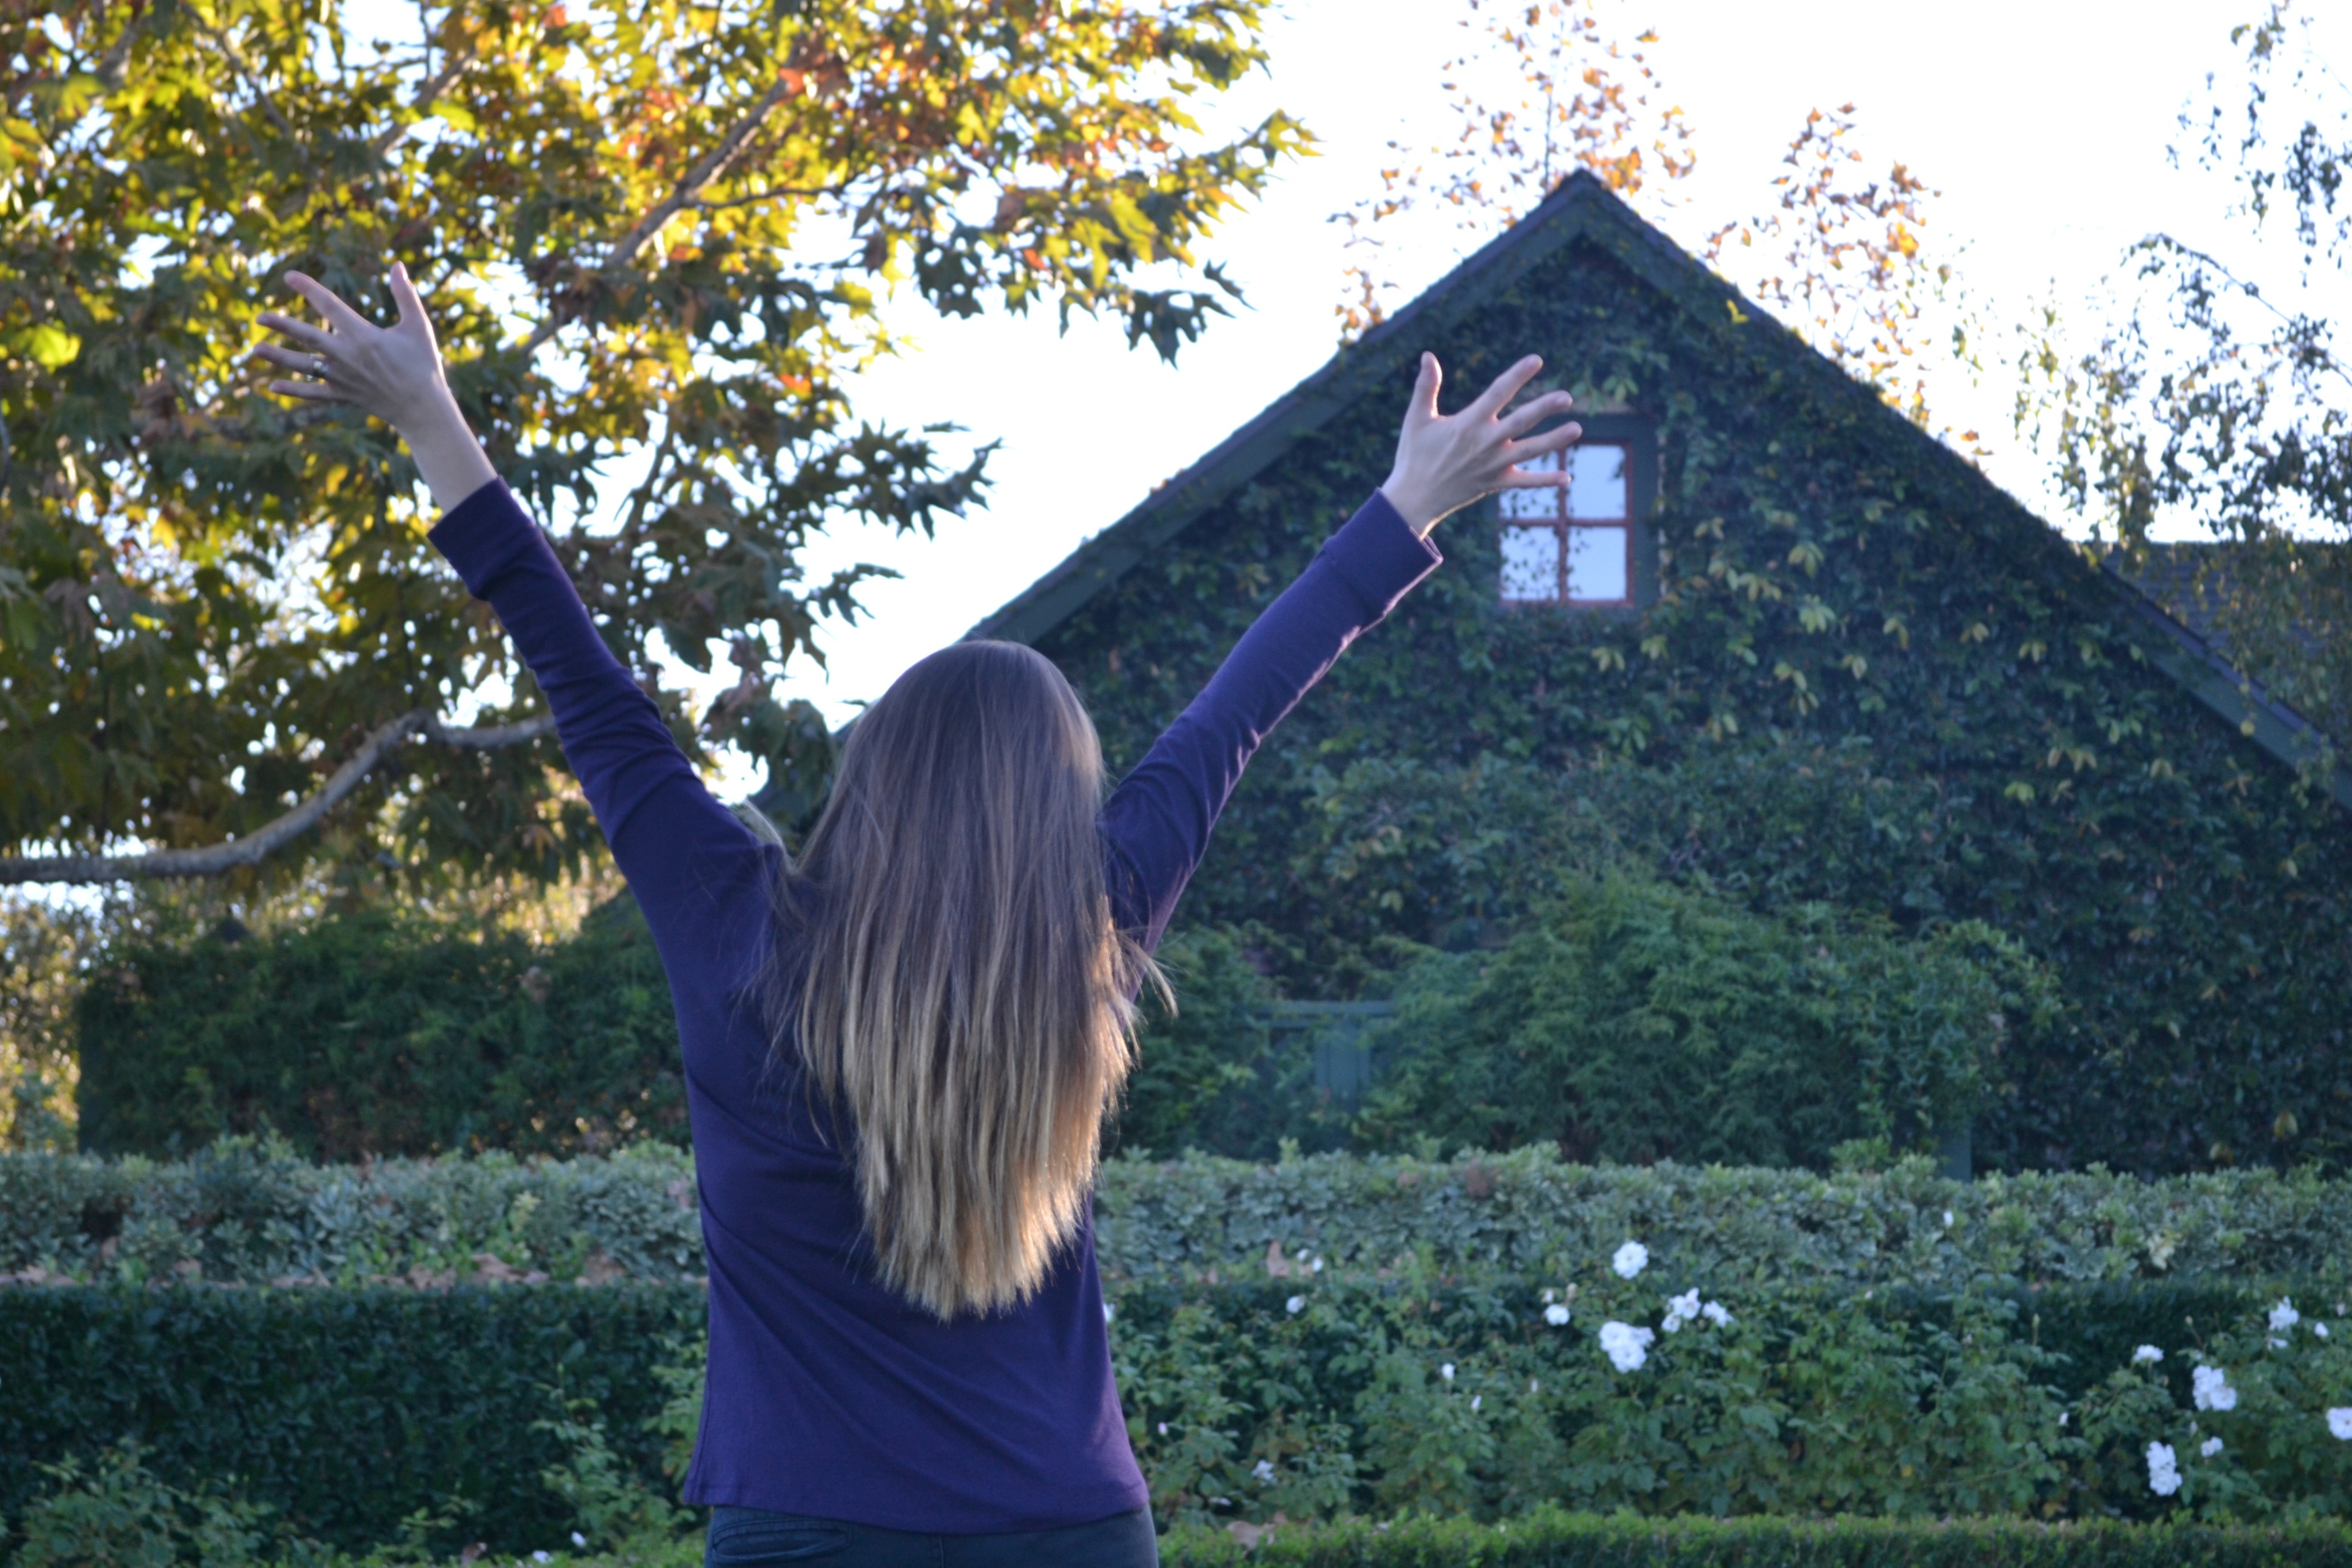
tree, girl, woman, house, flower, home, female, young, living, outside, happy, new home, woody plant